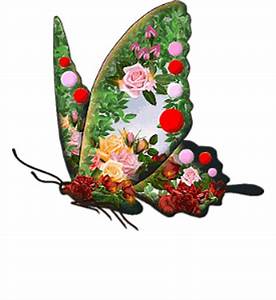
Label: butterfly